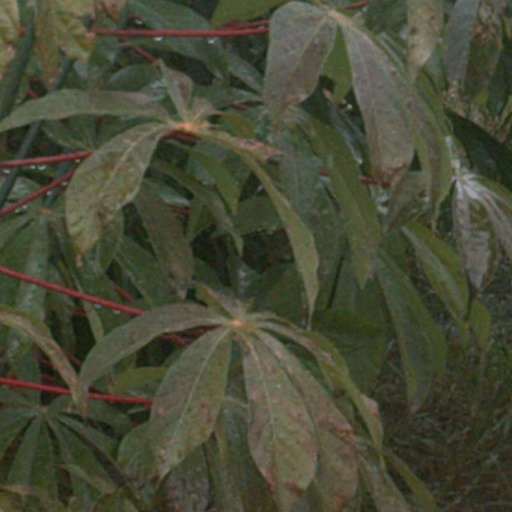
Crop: cassava